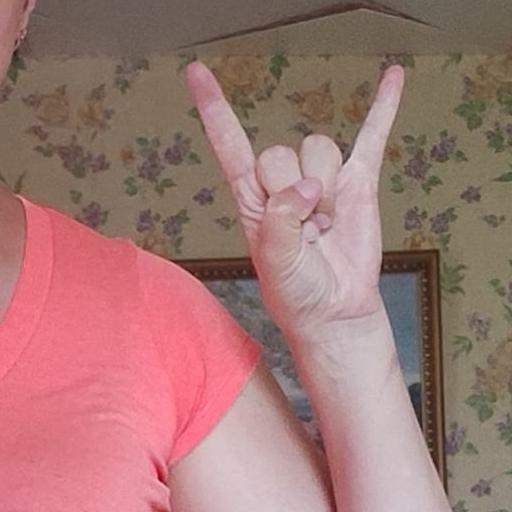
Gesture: rock